Enkomi (archaeological site)

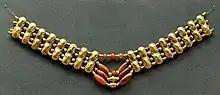
Necklace with gold beads and carnelian beads, Cypriot artwork with Mycenaean inspiration, –1200 BCE. From Enkomi. British Museum

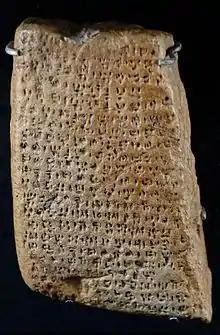
Cypro-Minoan tablet from Enkomi in the Louvre

Following more than a decade of widespread looting drawn by the high quality of the tomb gifts Alessandro Palma di Cesnola drew the attention of archaeologists to the site after very briefly digging there. Most of the early excavations focused on the tomb area. The settlement remains were thought to be from the Byzantine period and a substantial portion were destroyed assuming they were unimportant. A. S. Murray worked there for the British Museum in 1895–1898. A total of 100 tombs were excavated. Under then current laws 2/3 of the finds went to the British Museum and the rest to the Cyprus Museum. Publishing of the excavation results was quite thin, covering mainly only high status items. In 2003 the original excavation field notebook was published, detailing most of the individual tomb excavations. Unsuccessful trial excavations, also in the tomb area, were conducted in 1913 by the Cyprus Museum and in 1927 by R. Gunnis though the latter did discover a hoard of bronzes. In 1930 a Swedish Cyprus Expedition team led by Einar Gjerstad excavated for two months in the tomb area, uncovering 22 "productive" tombs. Human remains were found seated and supine with robes fastened by gold pins, with grave goods of gold, silver, faience, and ivory. Some had diadems on their foreheads decorated with geometric ornaments, floral motifs or figures, and gold tin over their mouths. Ceramic and bronze vessels contained food and drink offerings. It has been suggested that one pottery shard was manufactured in Canaan, specifically in Ashdod but this is not certain. As they assumed that burial and settlement areas were separated they used a pit digging technique that ended up destroying settlement remains: